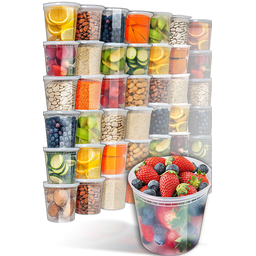
Label: plastic